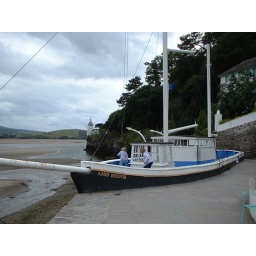
On a planning summer school field trip to Portmerion in 2003. The concrete boat set into the seafront.